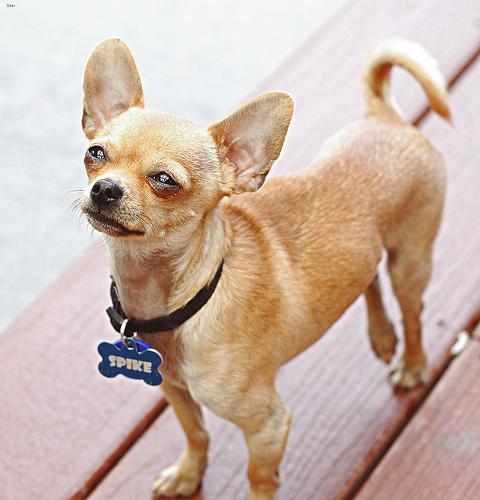
Breed: chihuahua